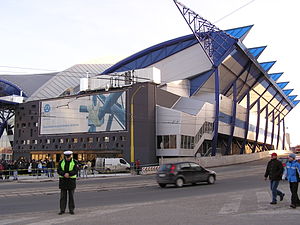
VM i ishockey 2011 / VM / Værtsbyer og arenaer
VM i ishockey 2011 er det 75. verdensmesterskab i ishockey, og mesterskabet arrangeres af IIHF og afvkles i fire niveauer. Det egentlige VM spilles i Slovakiet i perioden 29. april – 15. maj 2011 med deltagelse af 16 hold. VM i de lavere rækker afvikles på forskellige terminer i april 2011: